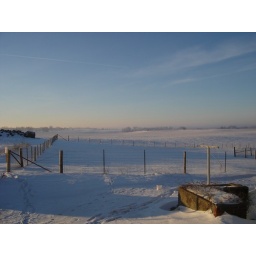
The field behind the Guthrie's house in rural Nevada, Iowa